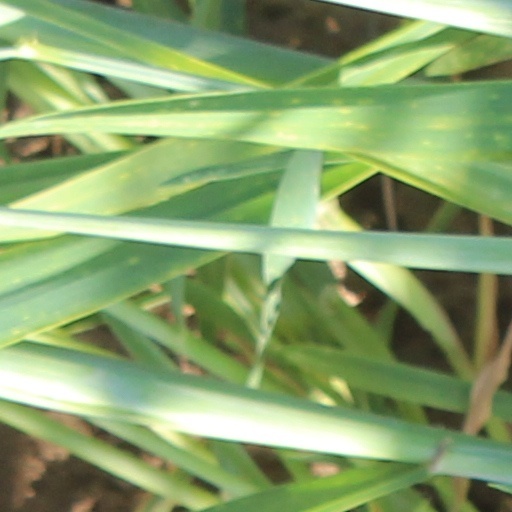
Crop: wheat